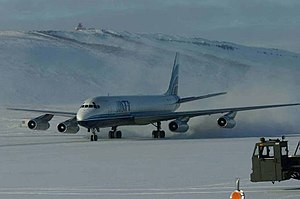
Thule Air Base
Douglas DC-8 lander på Thule Air Base
Thule Air Base – er en United States Air Force flyvestation i det nordvestlige Grønland.